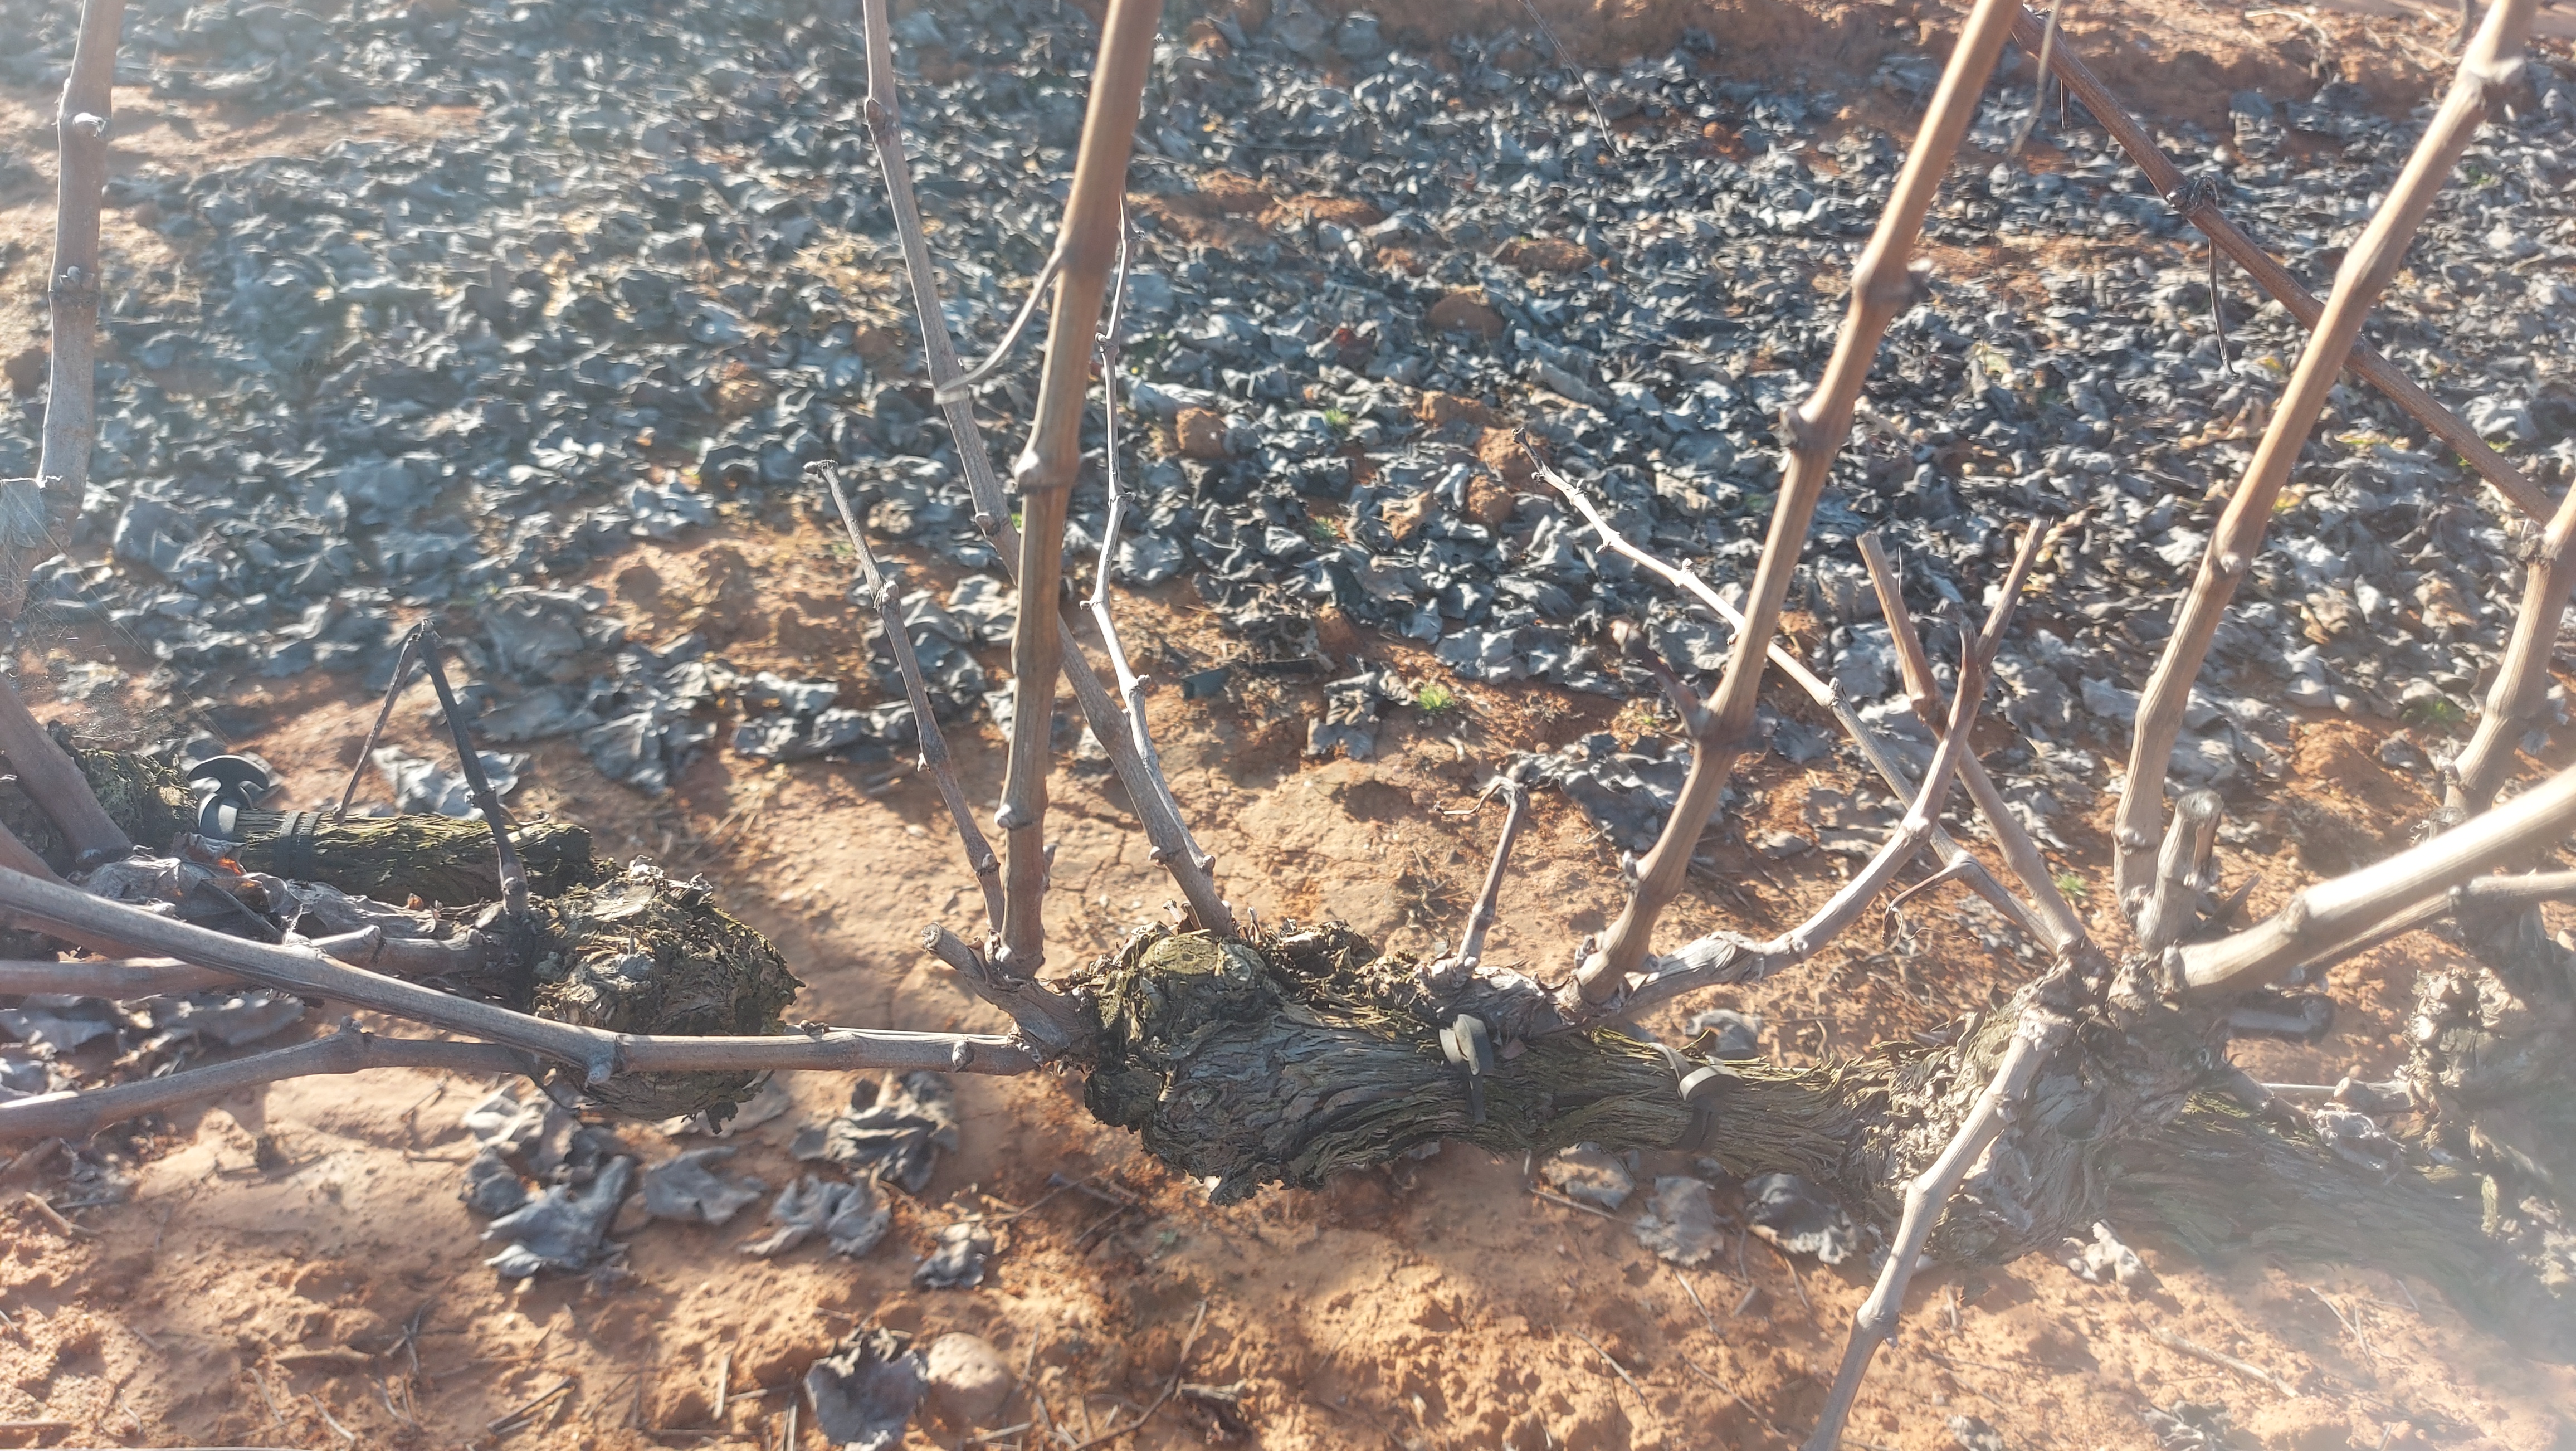
Unpruned shoots: 17
Pruned shoots: 0
Trunks: 2